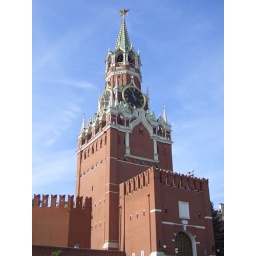
Red Square clock tower - over 400 years old